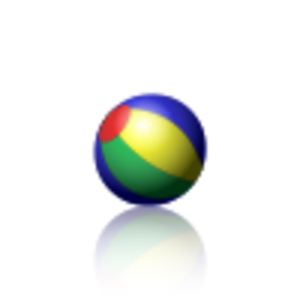
Exemple de PNG animé (aPNG). Magyar: Példa egy animált PNG (aPNG) képre. Italiano: Esempio di PNG Animata (APNG). Русский: Пример анимации в PNG (aPNG.) Українська: Приклад анімації в PNG (aPNG). Svenska: Exempel på en animerad PNG (aPNG). 中文: APNG的示范例子，当相应解释器支持时能看见蹦跶的小球，否则为静态的小球 Türkçe: Animasyonlu PNG (APNG) örneği.
APNG est une extension non officielle du format PNG, un format d’images numériques ouvert.